West Kirby railway station

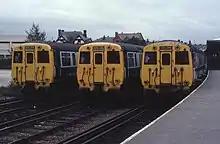
Class 503 electric multiple units at the station, September 1982

West Kirby's station for services from Hooton opened on 19 April 1886 when the Chester and Birkenhead Railway (C&BR) extended their line to West Kirby from Parkgate.